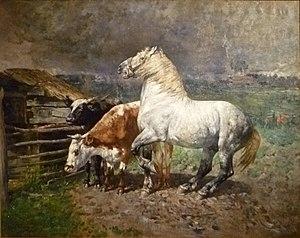
Alfred Jacques Verwée est un peintre belge né à Saint-Josse-ten-Noode le 23 avril 1838 et décédé à Schaerbeek le 14 septembre 1895.